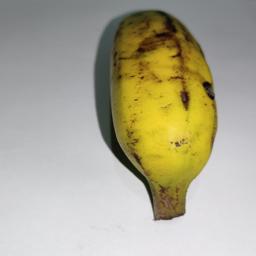
Banana variety: Sagor Kola